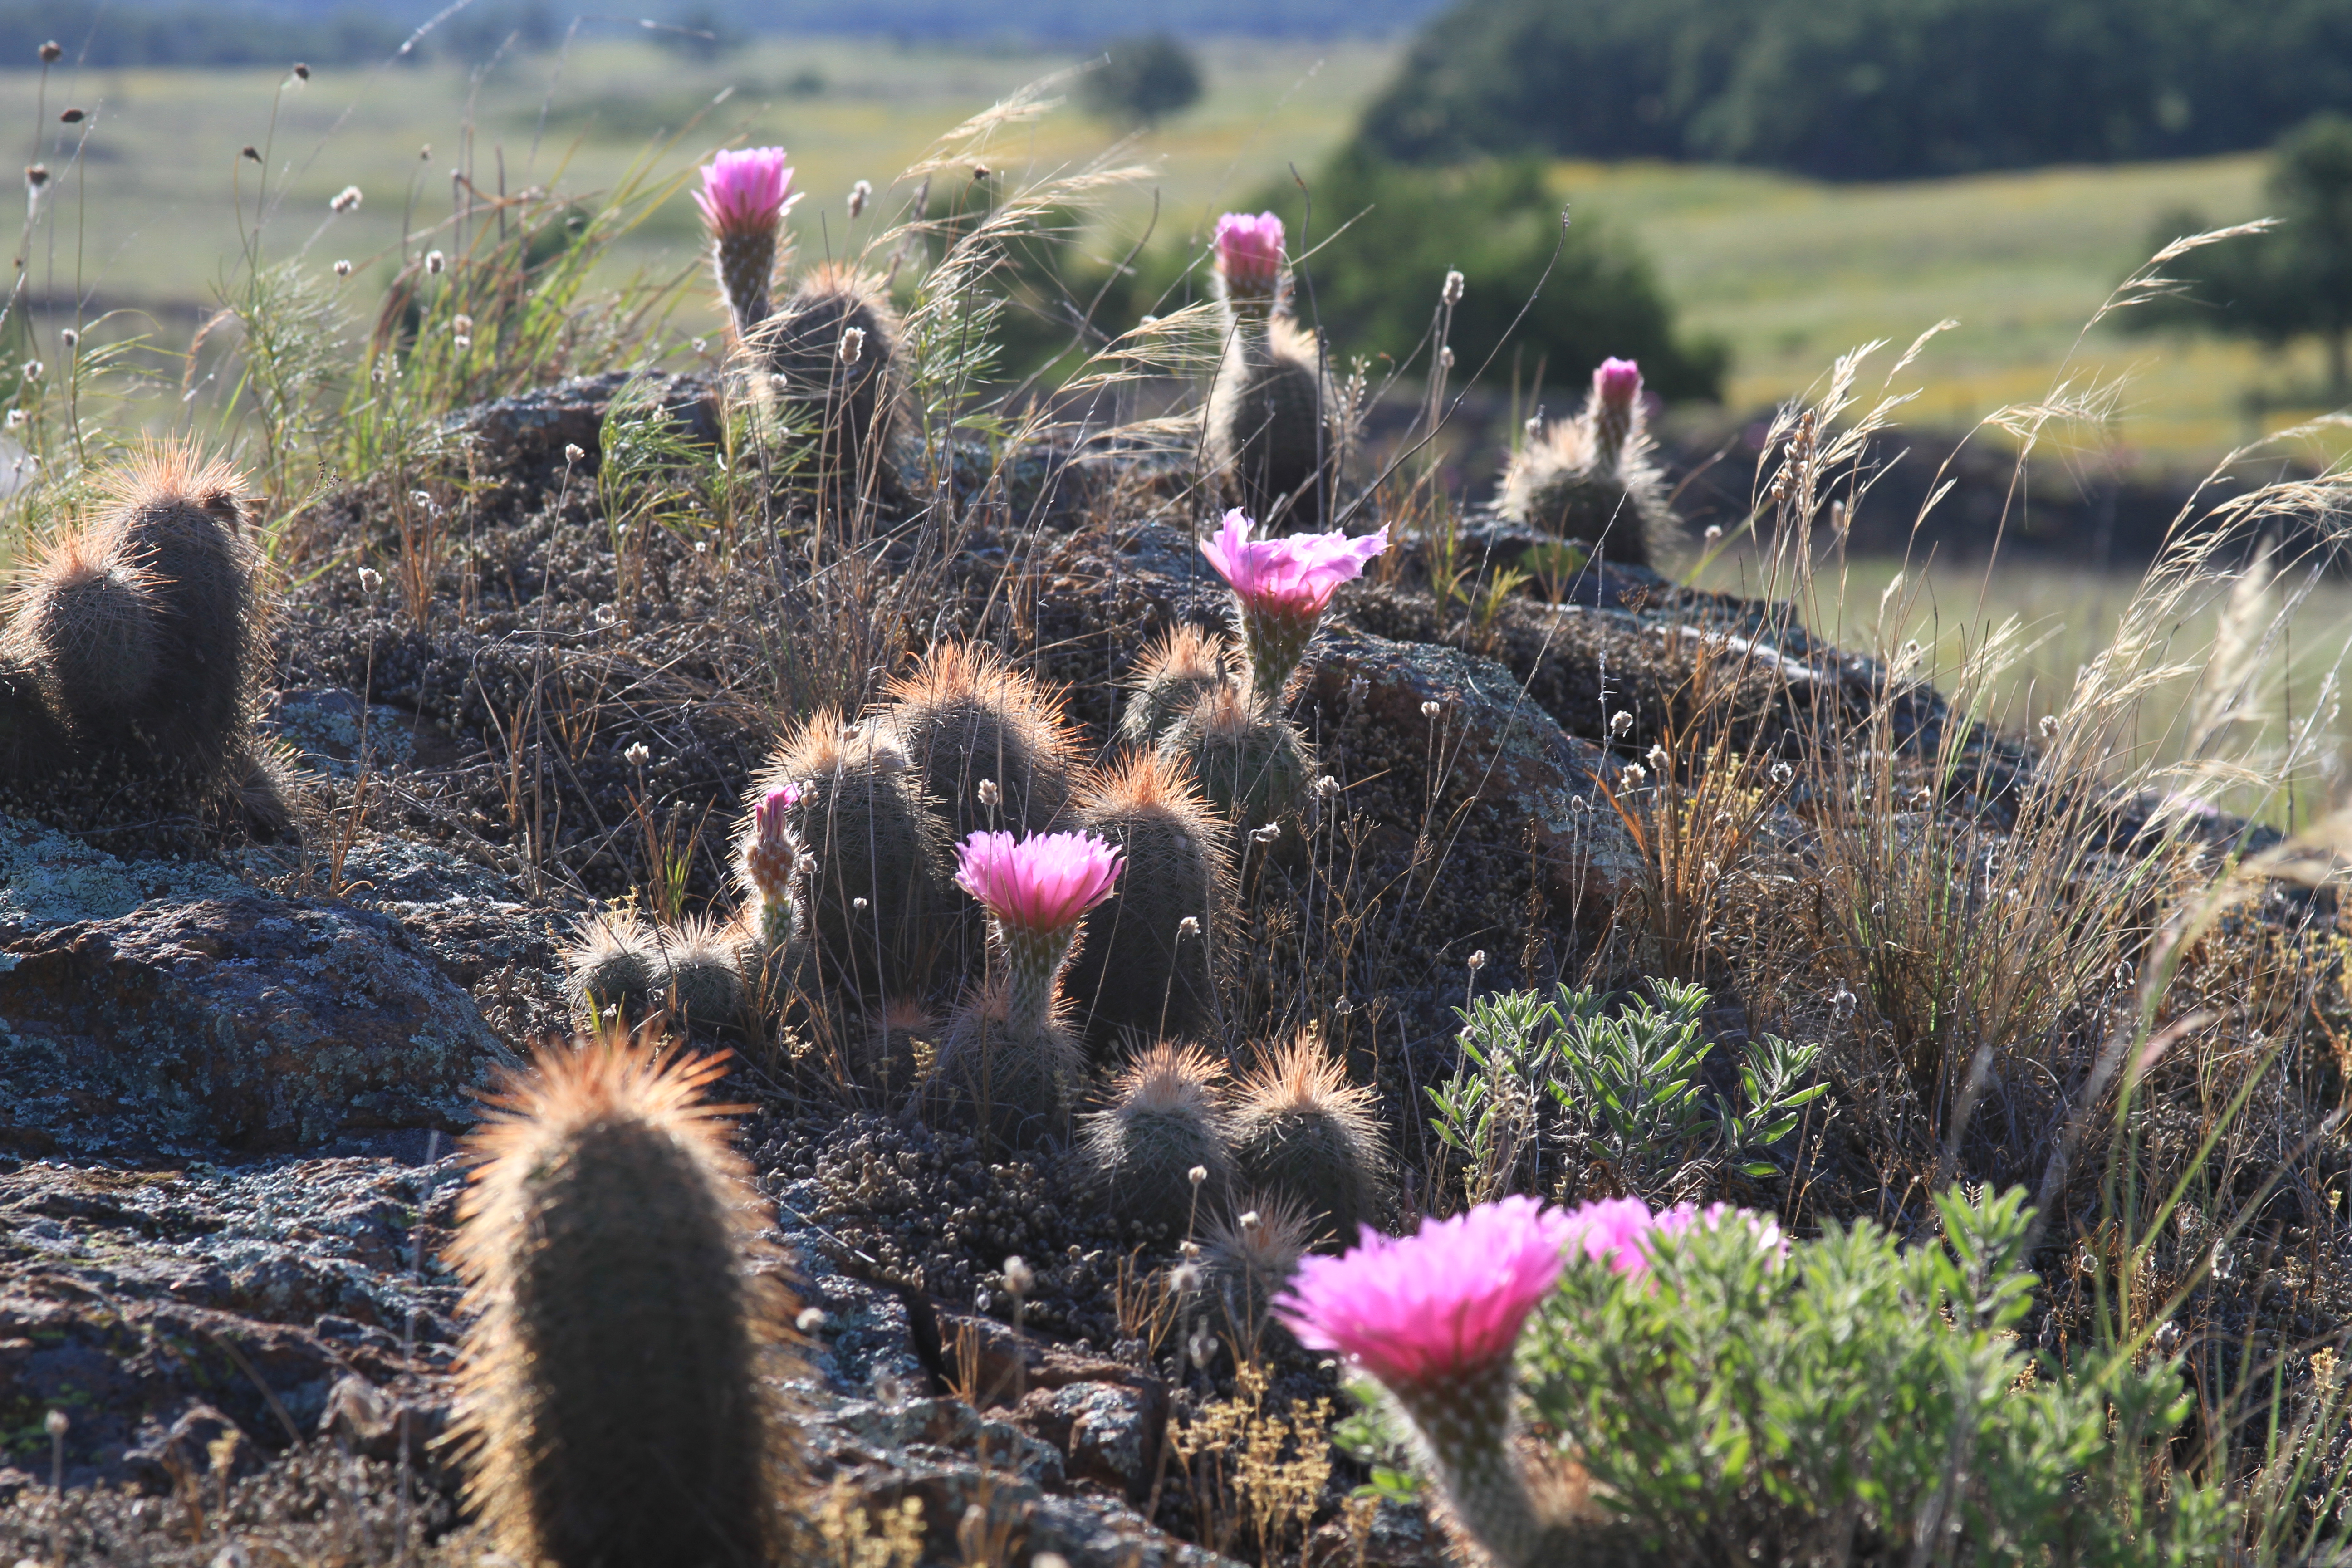
grass, cactus, plant, flower, wildlife, botany, garden, cacti, flora, wildflower, oklahoma, blooms, caryophyllales, larrysmith, wichitamountains, baileyslace, flowering plant, grass family, land plant